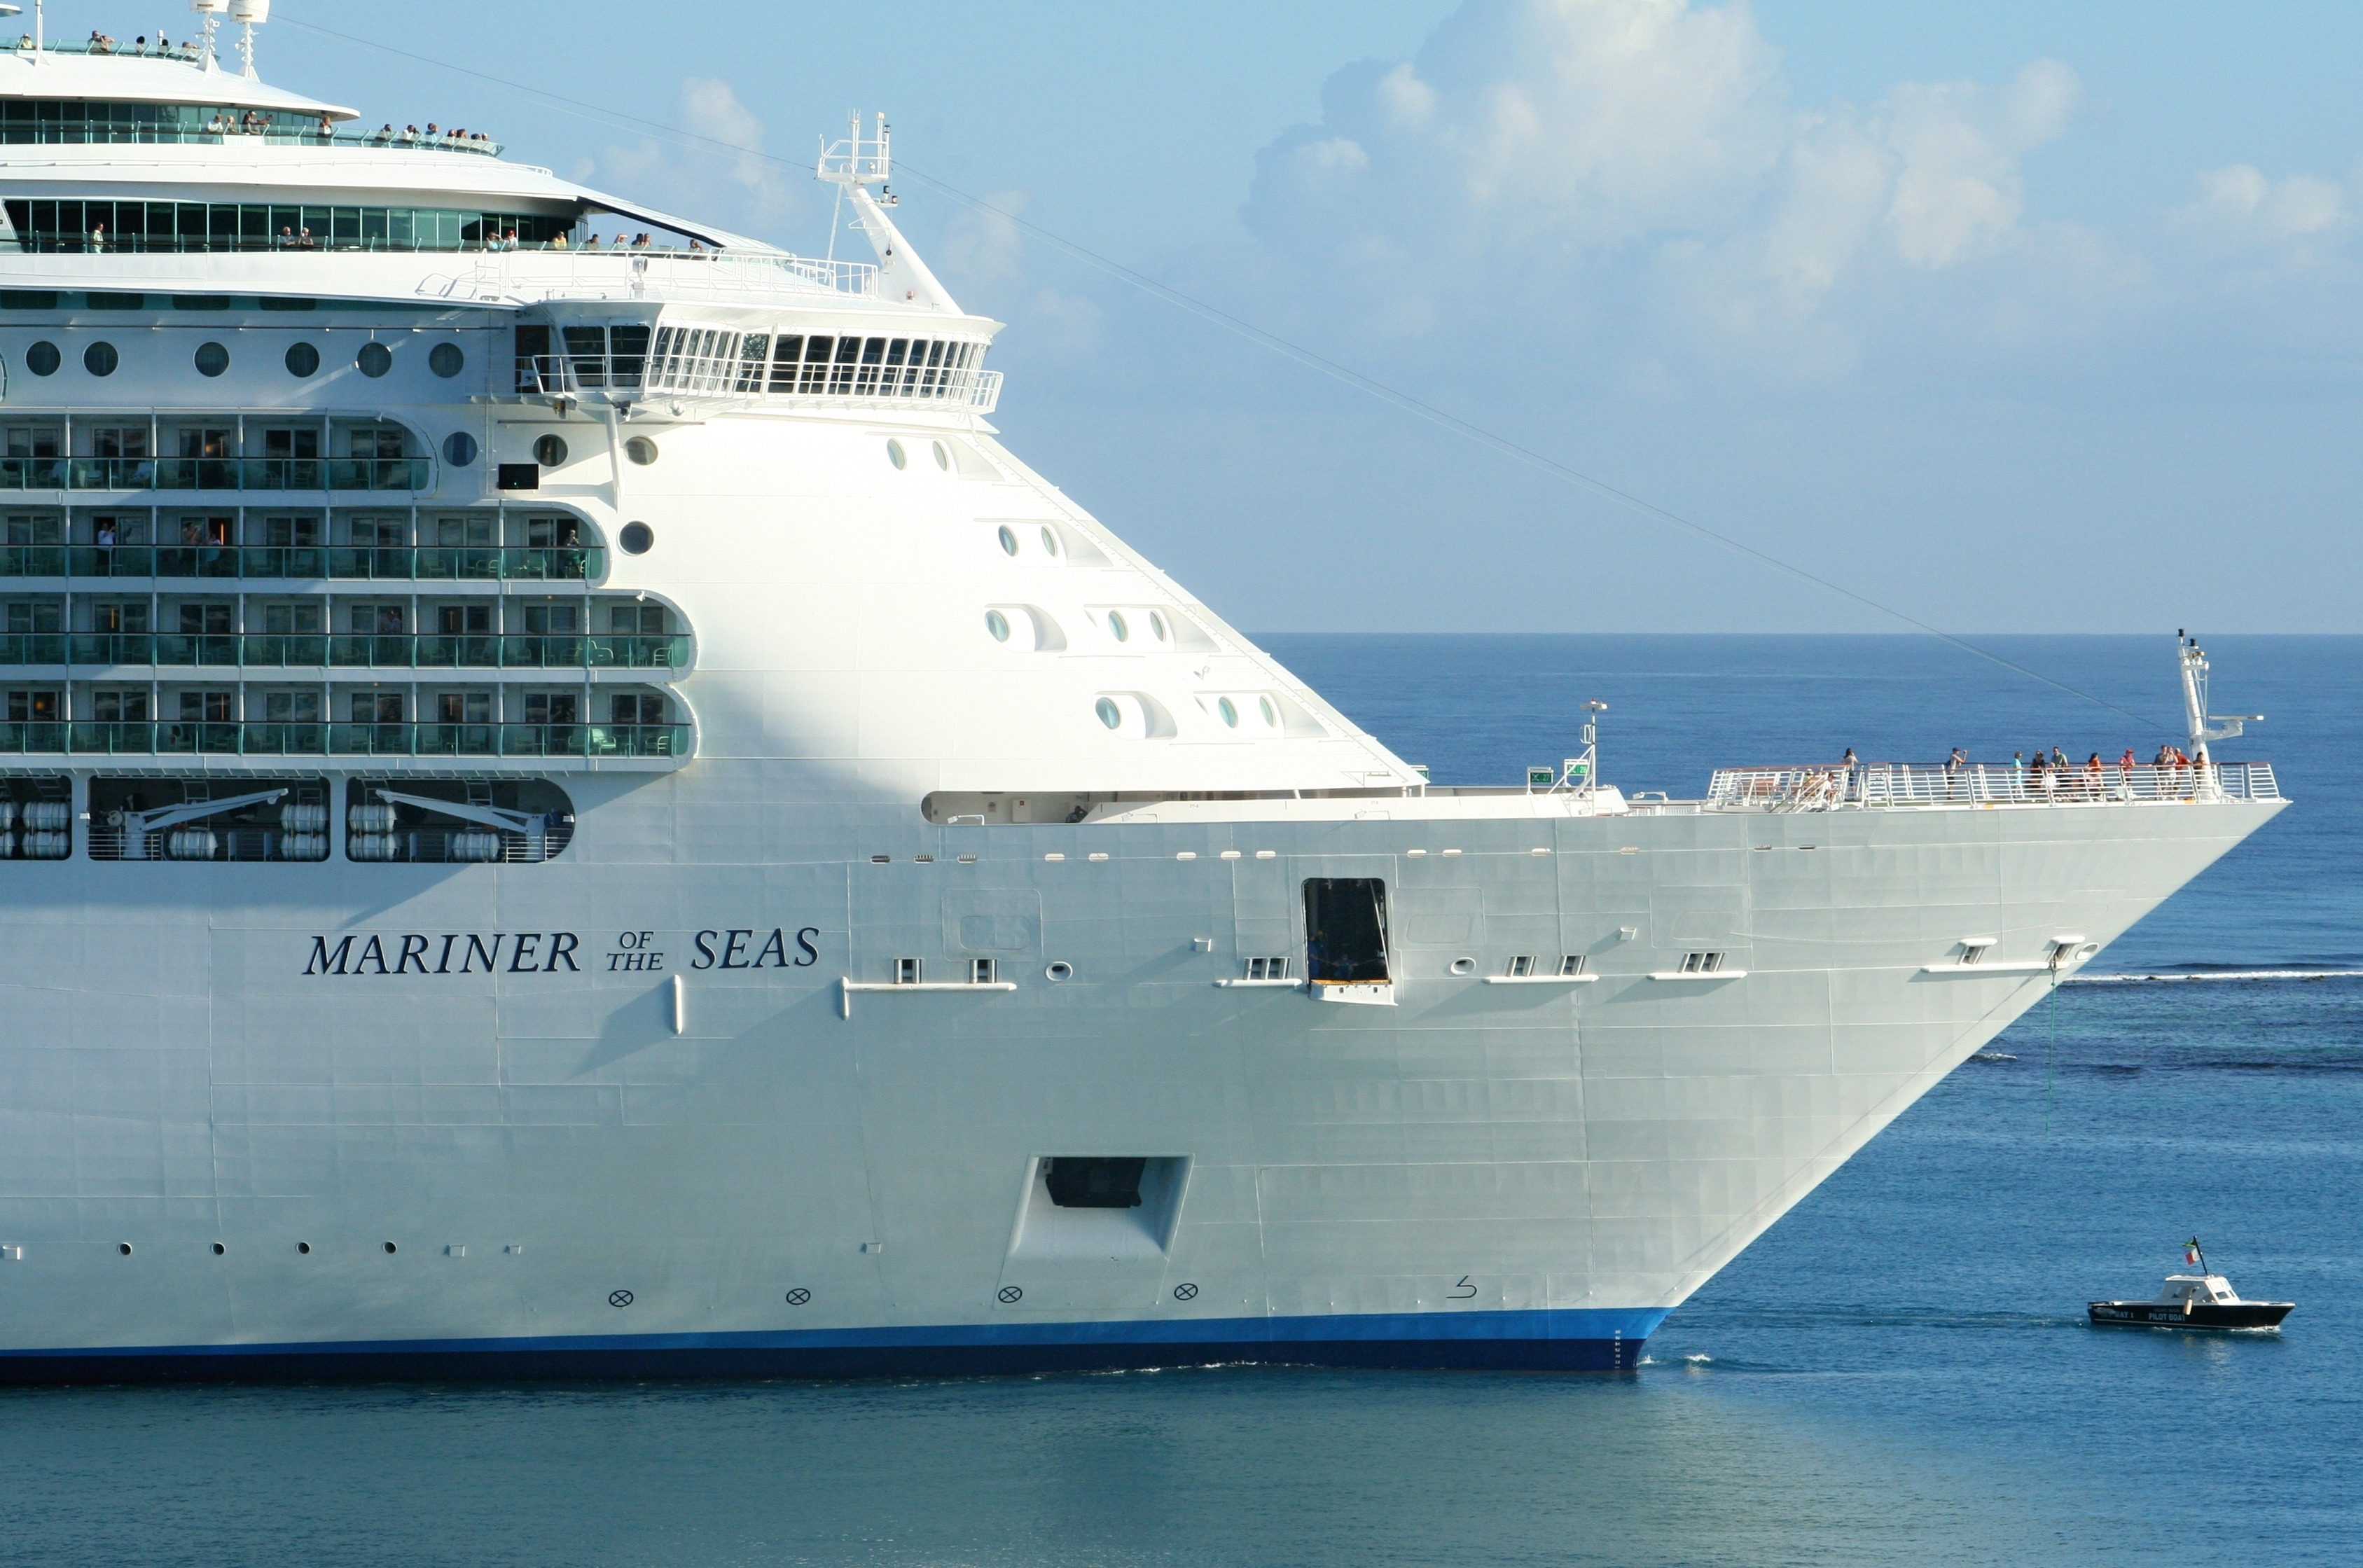
sea, water, ocean, sun, city, ship, travel, boot, vehicle, holiday, bug, port, cruise, ferry, holidays, jamaica, large, caribbean, watercraft, islands, cruise ship, cruiser, motor ship, passenger ship, on lake, freight transport, ocean liner, luxury cruise ship, ochos rios